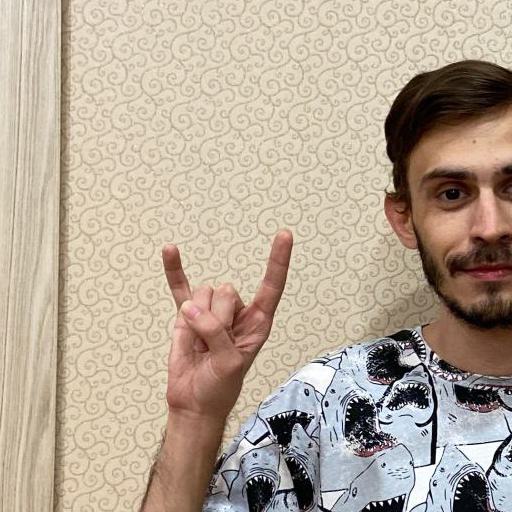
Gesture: rock